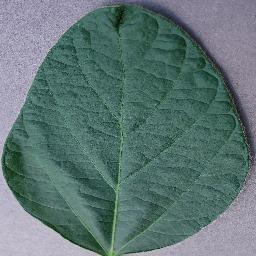
Label: Soybean___healthy